SS Monroe (1902)

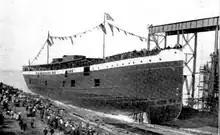
SS "Monroe" launch 1902.

"Monroe", when delivered the largest of the line's ships, was a hurricane deck type steel screw steamer rigged as a two masted schooner with steel construction to the hurricane deck and wood superstructure and deck houses and built to the American Bureau of Shipping standards for coastwise vessels. Key specifications were length overall, length between perpendiculars, molded beam, depth to hurricane deck at lowest point of sheer, 5,375 ton displacement at draft of , four steel bladed propeller of diameter. The United States registration gives tonnage as 4,704 gross and 2,806 net. The hull was single bottom with three complete decks. From uppermost, all decks were shade deck, hurricane deck, main deck, lower deck and orlop deck. Frames, continuous from keel to hurricane deck were at spacing from stem to the over-all hatch and then alternate from keel to main deck or the hurricane deck with double frames at five water tight bulkheads dividing the ship into four water tight compartments. Heavier plating covered the frames forward of the collision bulkhead. Steel decks were covered by yellow pine, thick on the main deck, with the hurricane deck was pine aft to passenger accommodations and from there aft in canvased white pine.